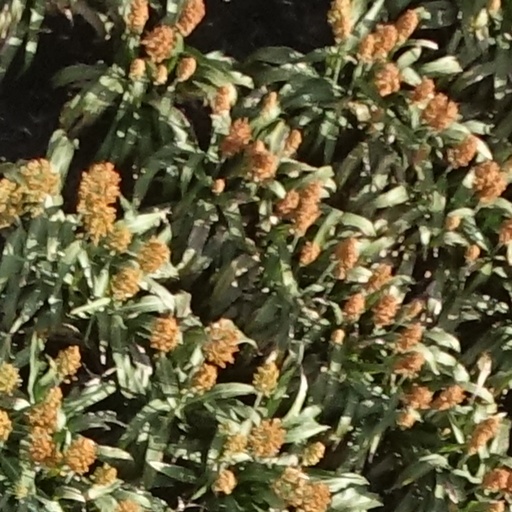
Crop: sorghum